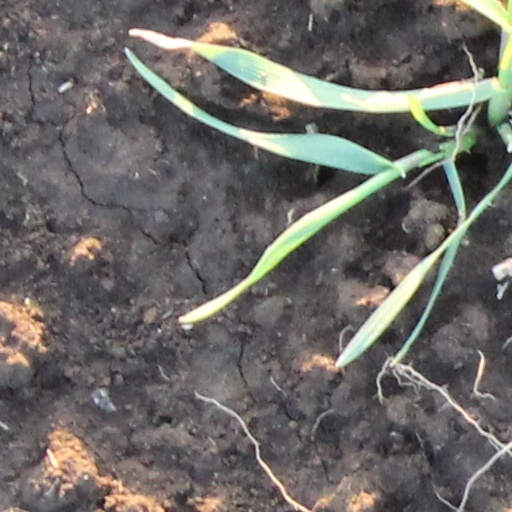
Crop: wheat